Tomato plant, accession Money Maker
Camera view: horizontal (90 deg, fisheye); turntable rotation: 0 degrees
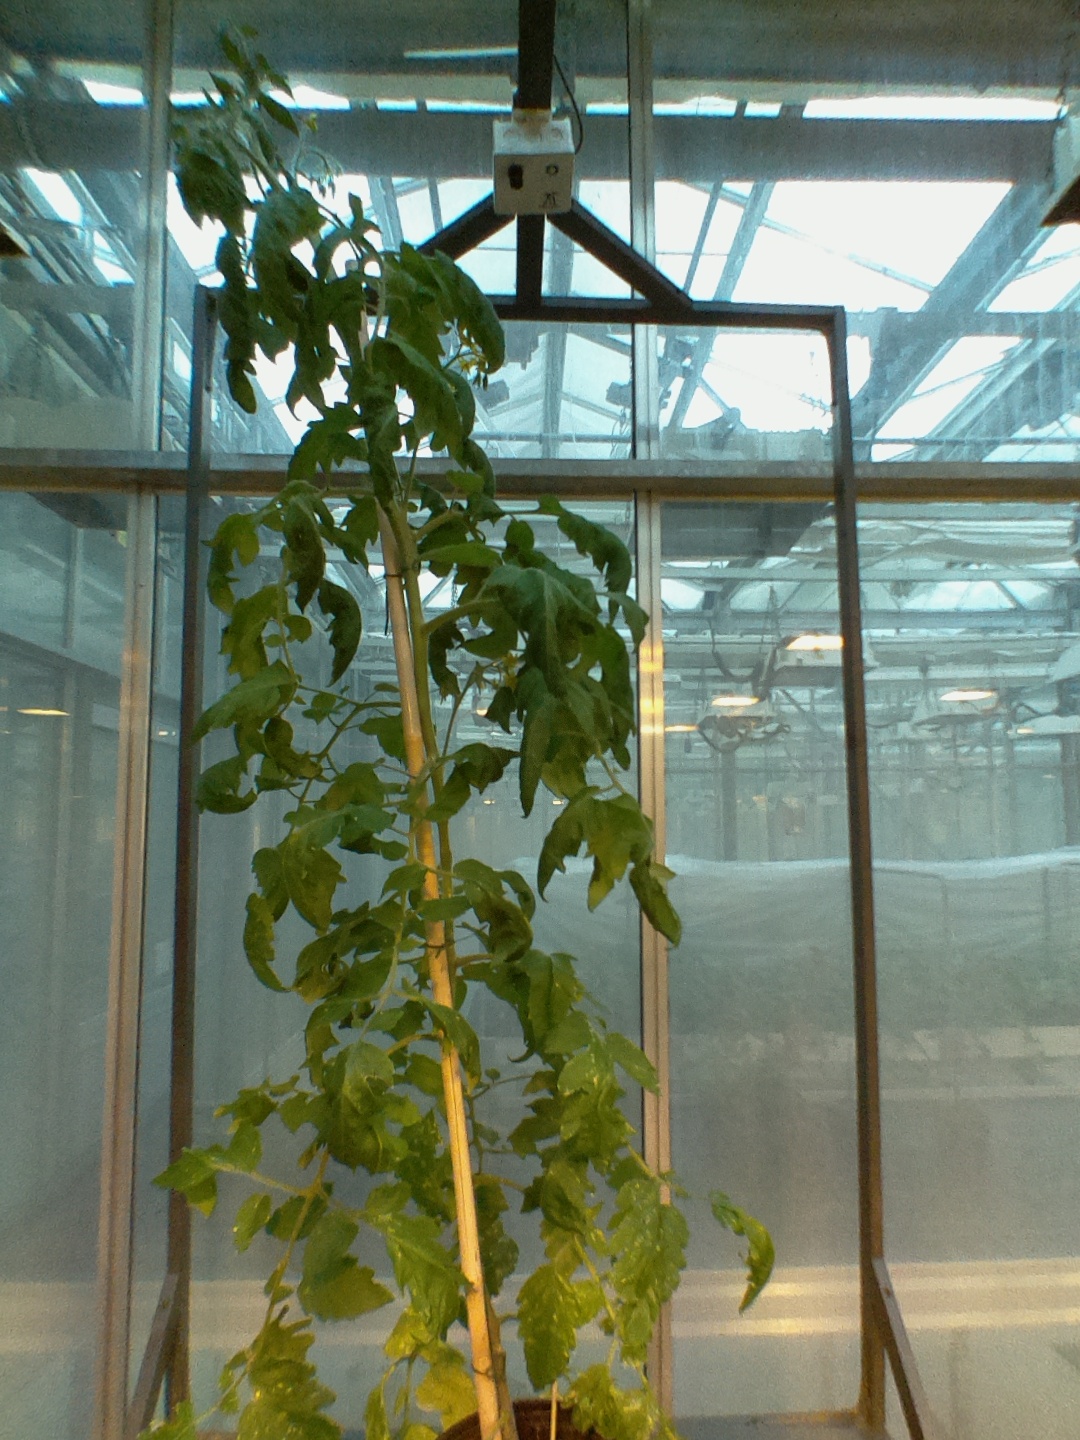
BBCH growth stage 70: Fruits at the main stem or branches visibles